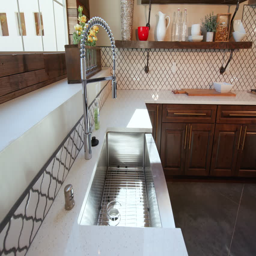
panning from kitchen sink to reveal modern kitchen .